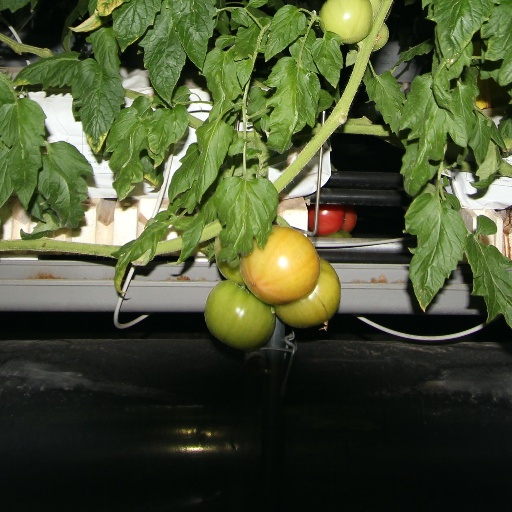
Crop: tomato